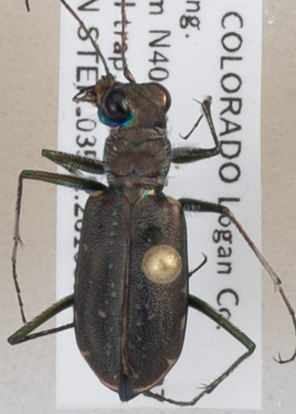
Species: Cicindela punctulata
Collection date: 2018-09-06
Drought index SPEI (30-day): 1.106
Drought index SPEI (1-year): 0.71
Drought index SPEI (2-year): -0.018